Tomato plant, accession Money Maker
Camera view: tilt-top (135 deg); turntable rotation: 90 degrees
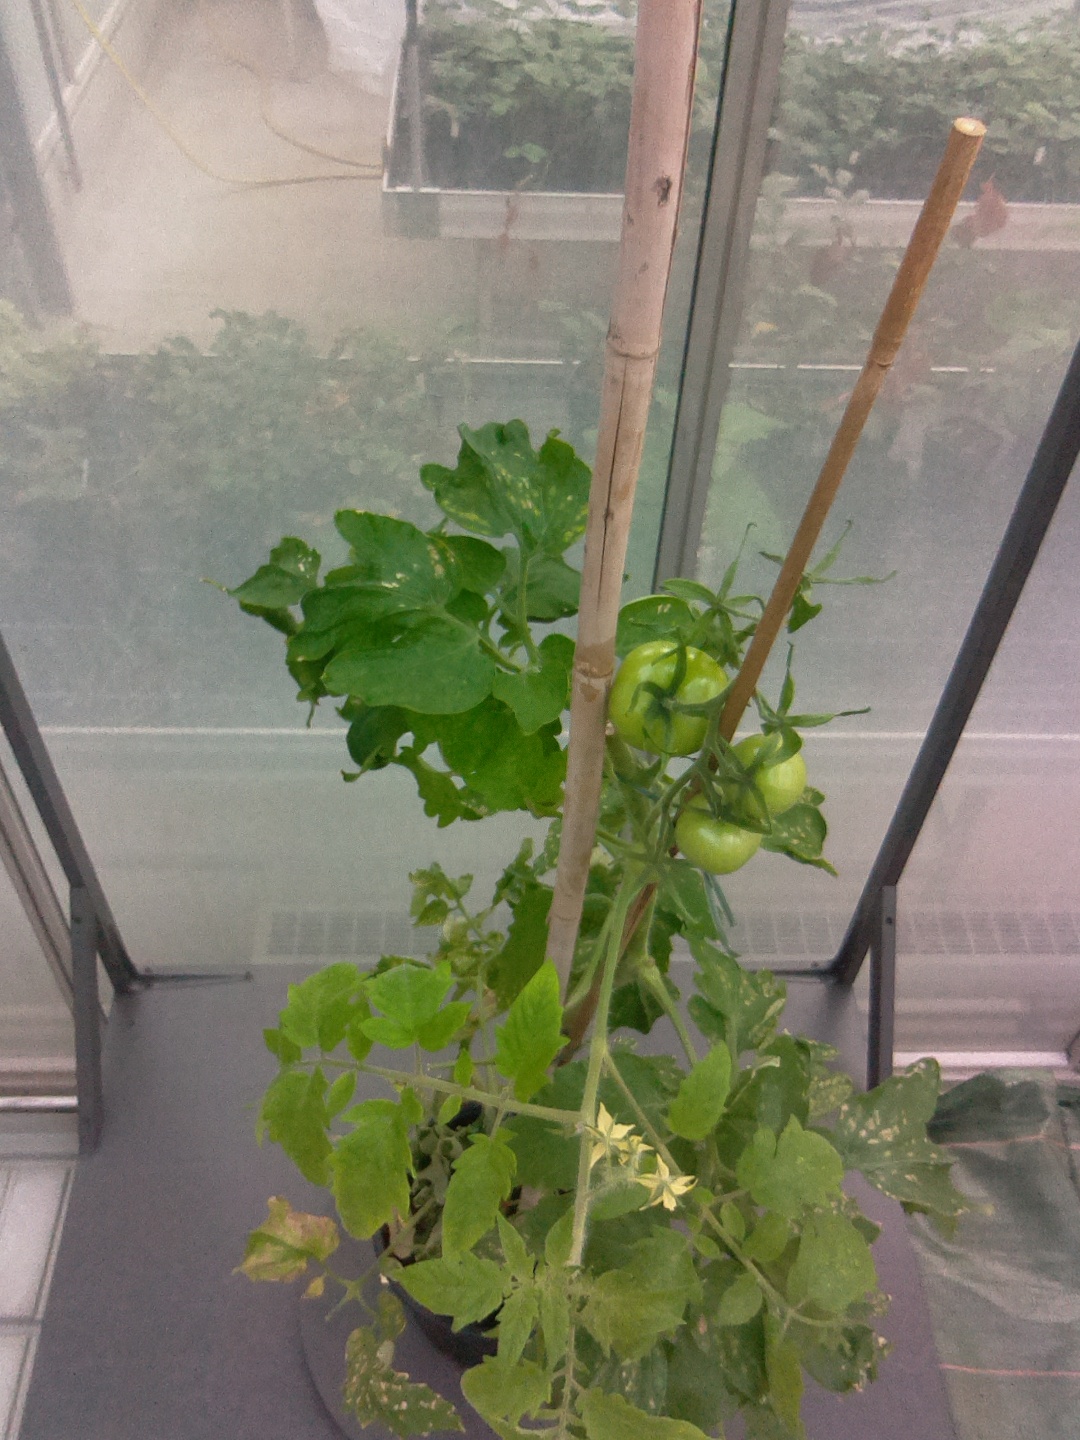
BBCH growth stage 73: 30%-40% of final fruit size